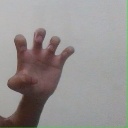
अक्षर: झ